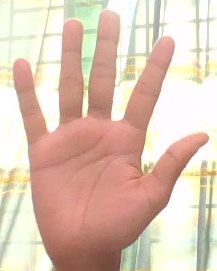
ASL sign: 5